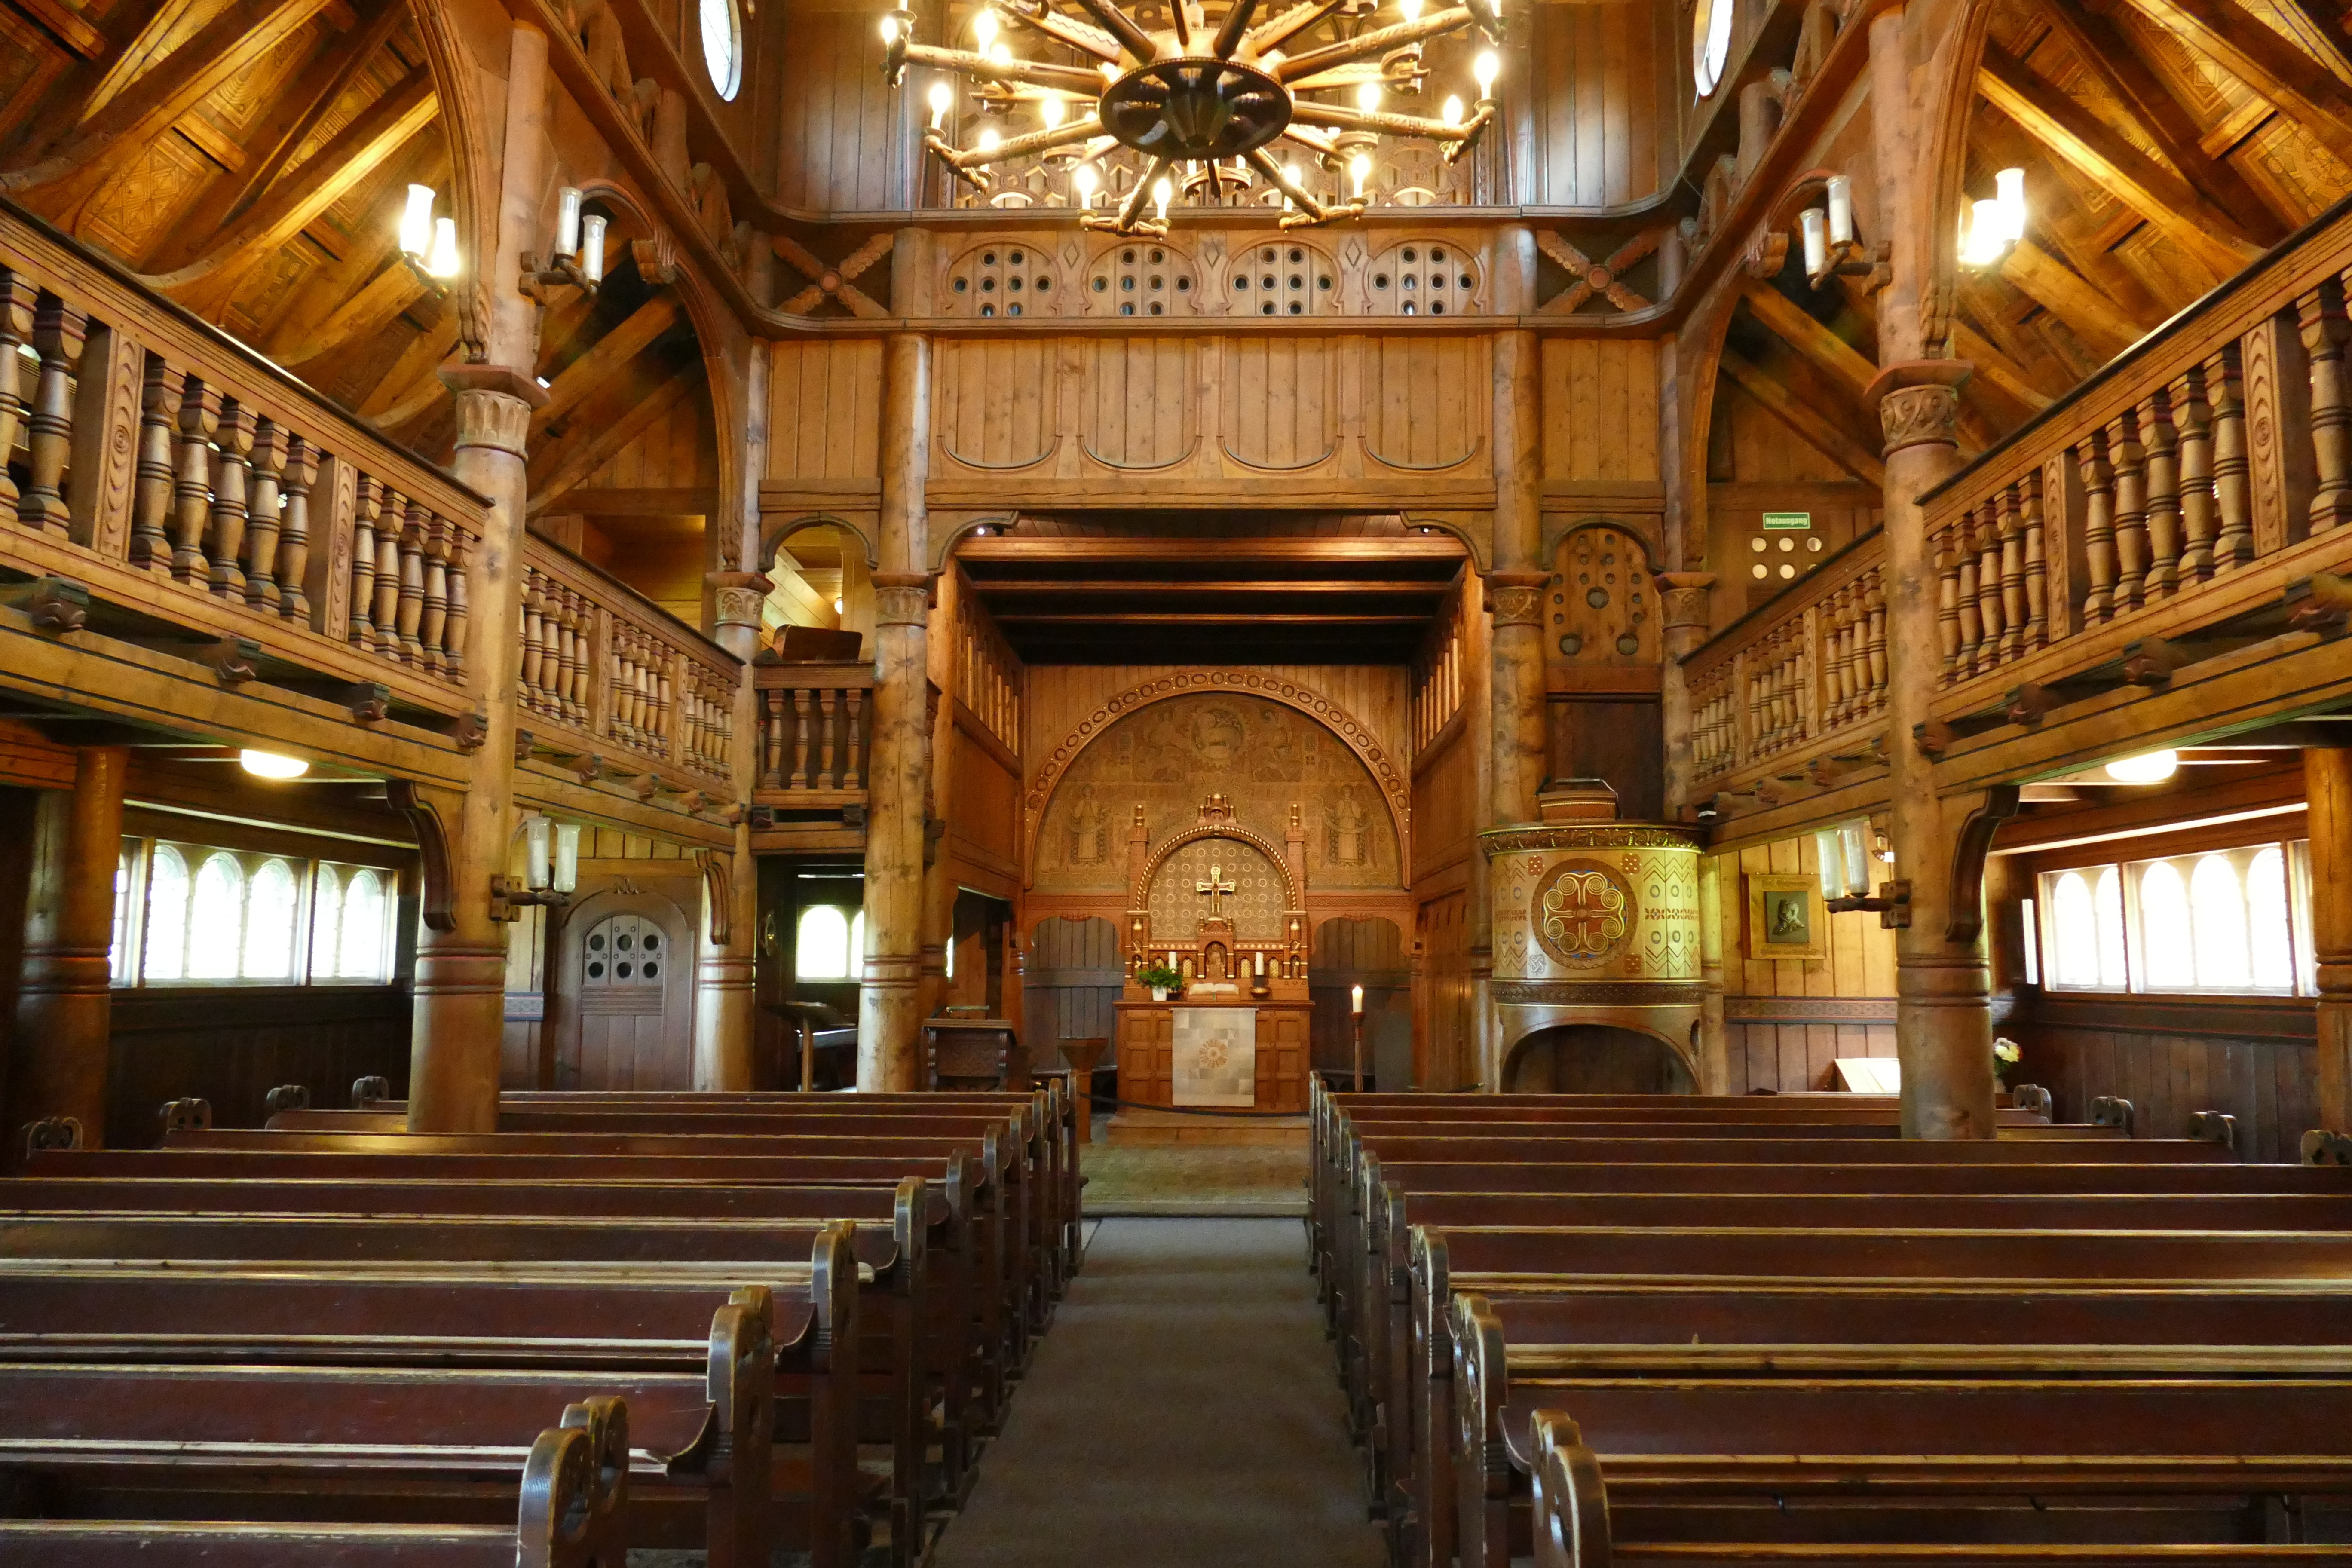
interior, building, palace, old, church, chapel, place of worship, altar, shrine, synagogue, beautiful, nave, basilica, estate, benches, historically, historic preservation, stave church, goslar hahnenklee, world heritage site